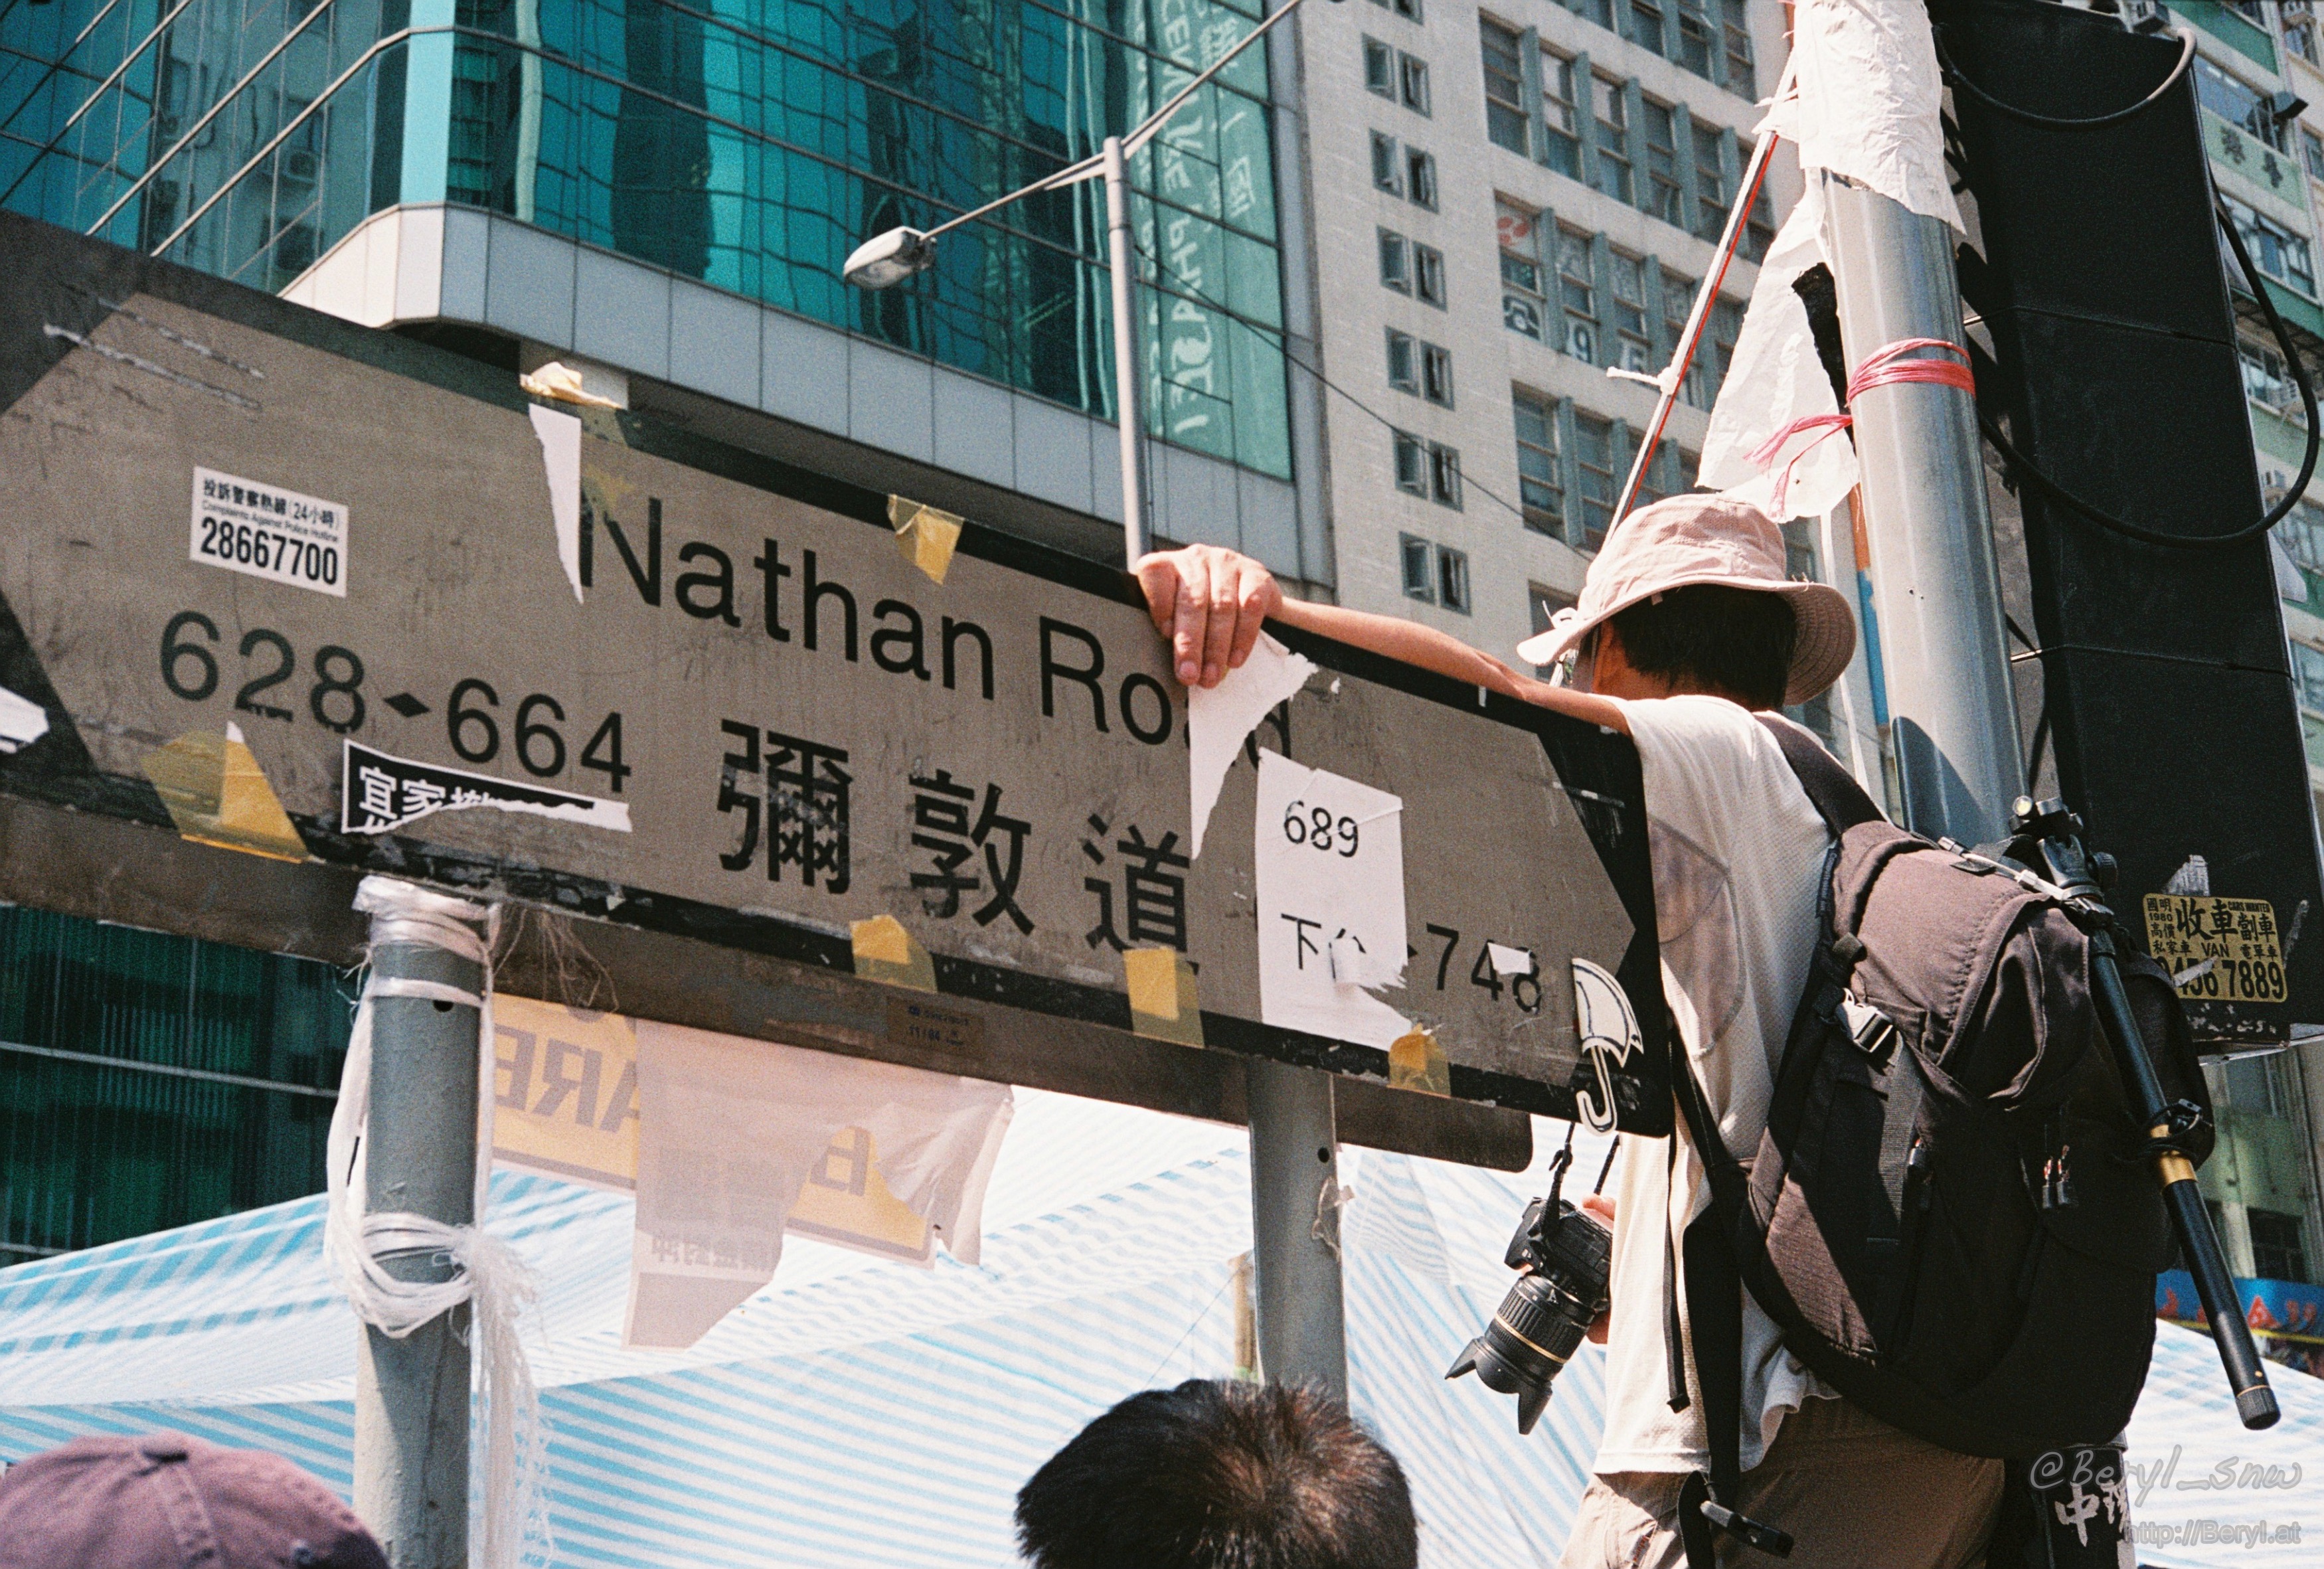
people, road, street, city, urban, film, crowd, fujifilm, roadsign, public transport, sunny, 2014, festival, 50mm, hk, yashica, demonstration, hongkong, documentary, xtra, xtra400, electro35, protest, journalism